Kolob

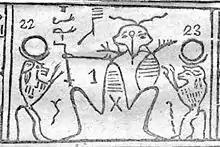
Detail of Facsimile No. 2 (the Hypocephalus of Sheshonq). Reference numeral 1 represents Kolob according to Joseph Smith.

Kolob is a star described in the Book of Abraham, a sacred text of the Latter Day Saint movement, where it is described as the heavenly body nearest to the throne of God. Several Latter Day Saint denominations believe that the Book of Abraham was translated from an ancient Egyptian papyrus scroll by Joseph Smith, the movement's founder. While the Book of Abraham calls Kolob a "star", it also calls planets "stars", and therefore some Latter Day Saint commentators consider Kolob a planet. Kolob also appears in the culture of the Church of Jesus Christ of Latter-day Saints (LDS Church), such as the hymn, "If You Could Hie to Kolob."